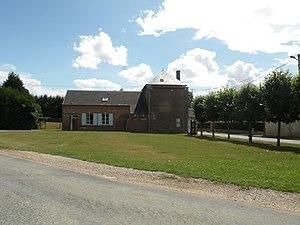
mairie école de Ressons-l'Abbaye
Ressons-l'Abbaye est une ancienne commune française située dans le département de l'Oise, en région Hauts-de-France.